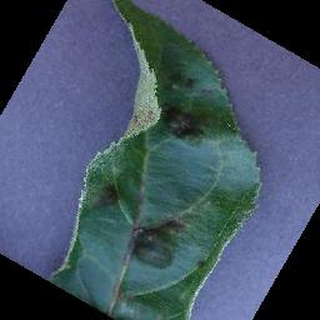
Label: apple_apple_scab